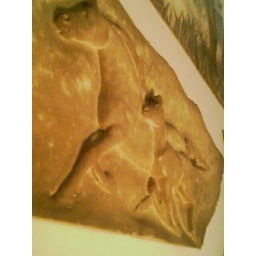
horses running sculpted by Willie Kirschbaum